M-tree

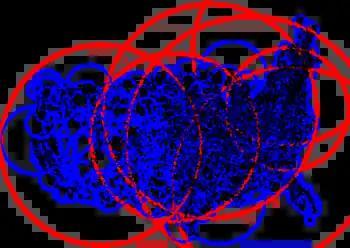
2D M-Tree visualized using ELKI. Every blue sphere (leaf) is contained in a red sphere (directory nodes). Leaves overlap, but not too much; directory nodes overlap much more here.

As in any tree-based data structure, the M-tree is composed of nodes and leaves. In each node there is a data object that identifies it uniquely and a pointer to a sub-tree where its children reside. Every leaf has several data objects. For each node there is a radius formula_1 that defines a Ball in the desired metric space. Thus, every node formula_2 and leaf formula_3 residing in a particular node formula_4 is at most distance formula_1 from formula_4, and every node formula_2 and leaf formula_3 with node parent formula_4 keep the distance from it.